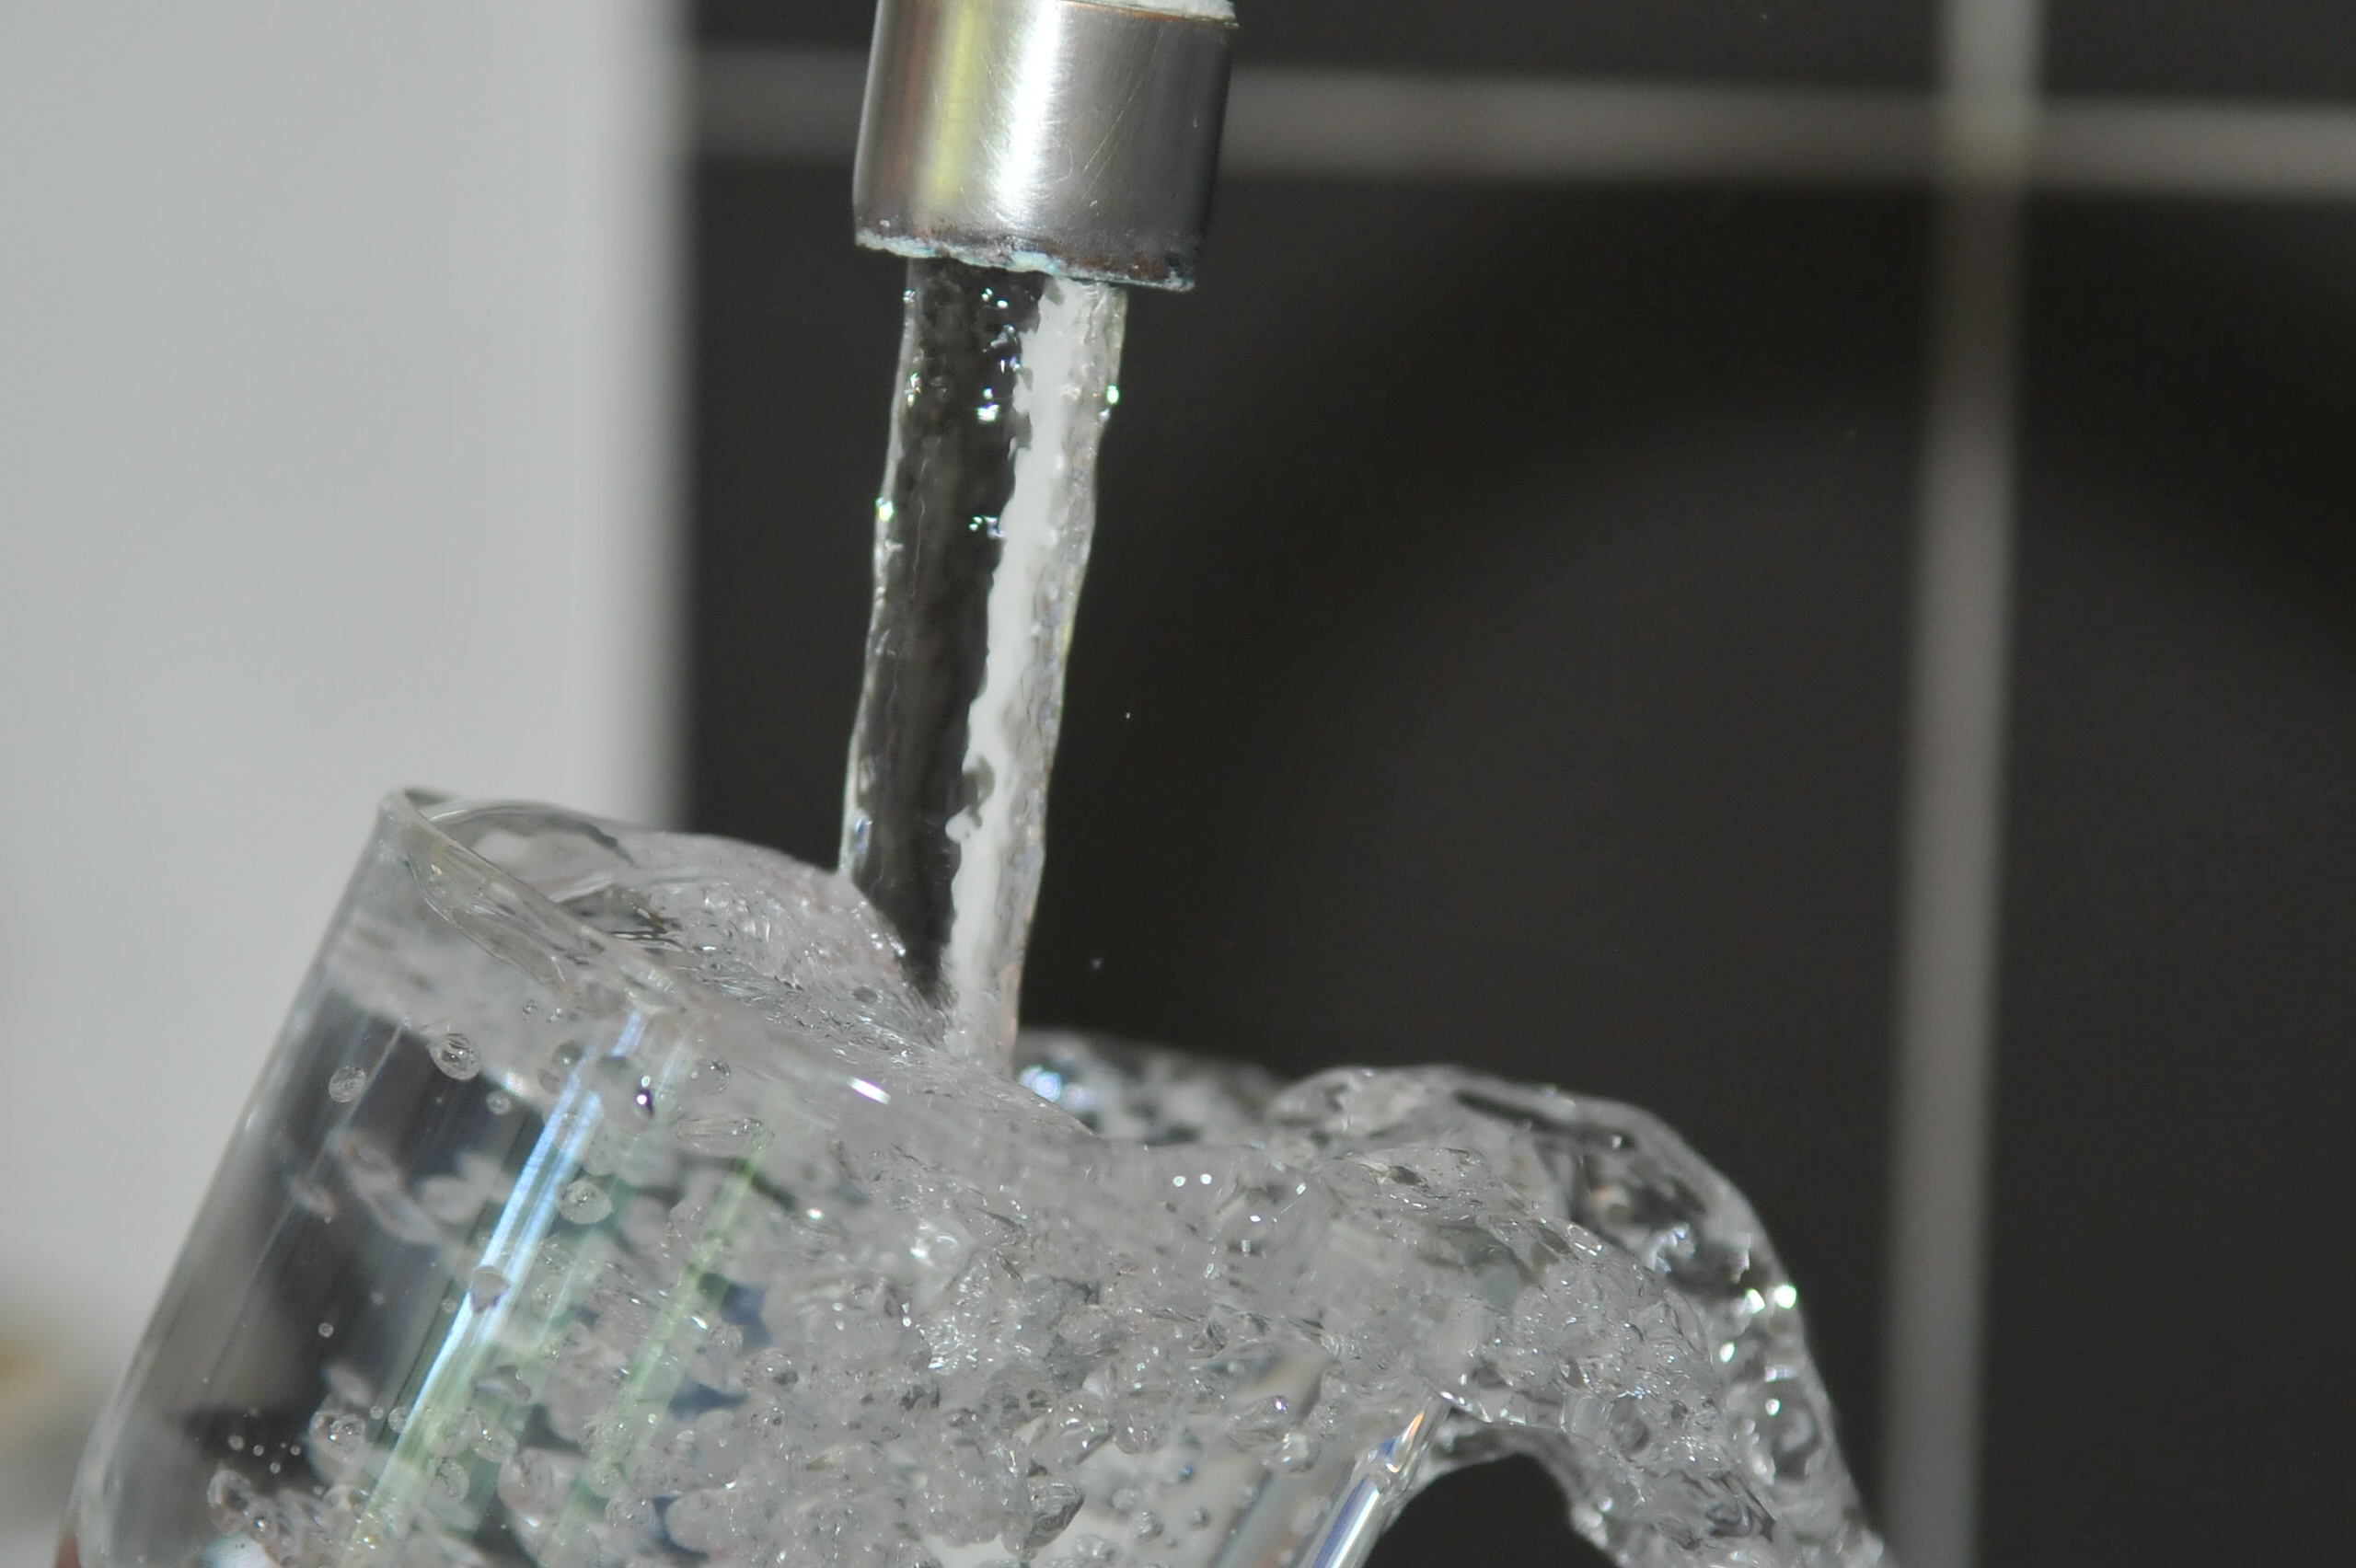
water, glass, machine, faucet